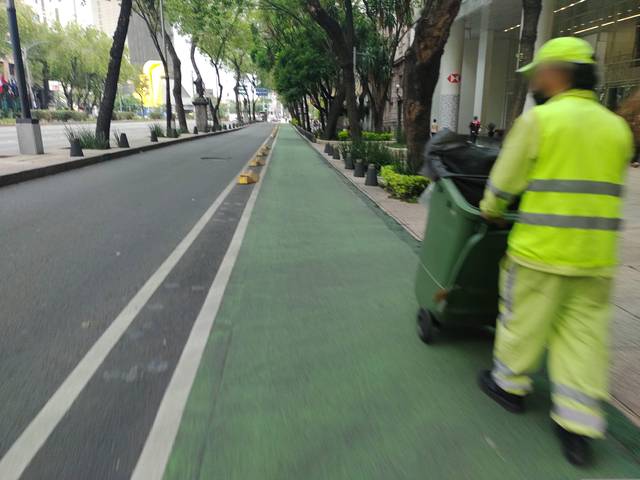
Region: Mexico
Coordinates: 19.434, -99.151